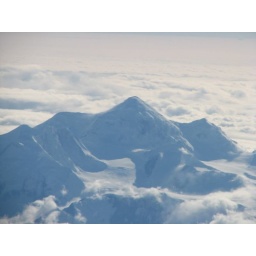
taken above clouds on flight home